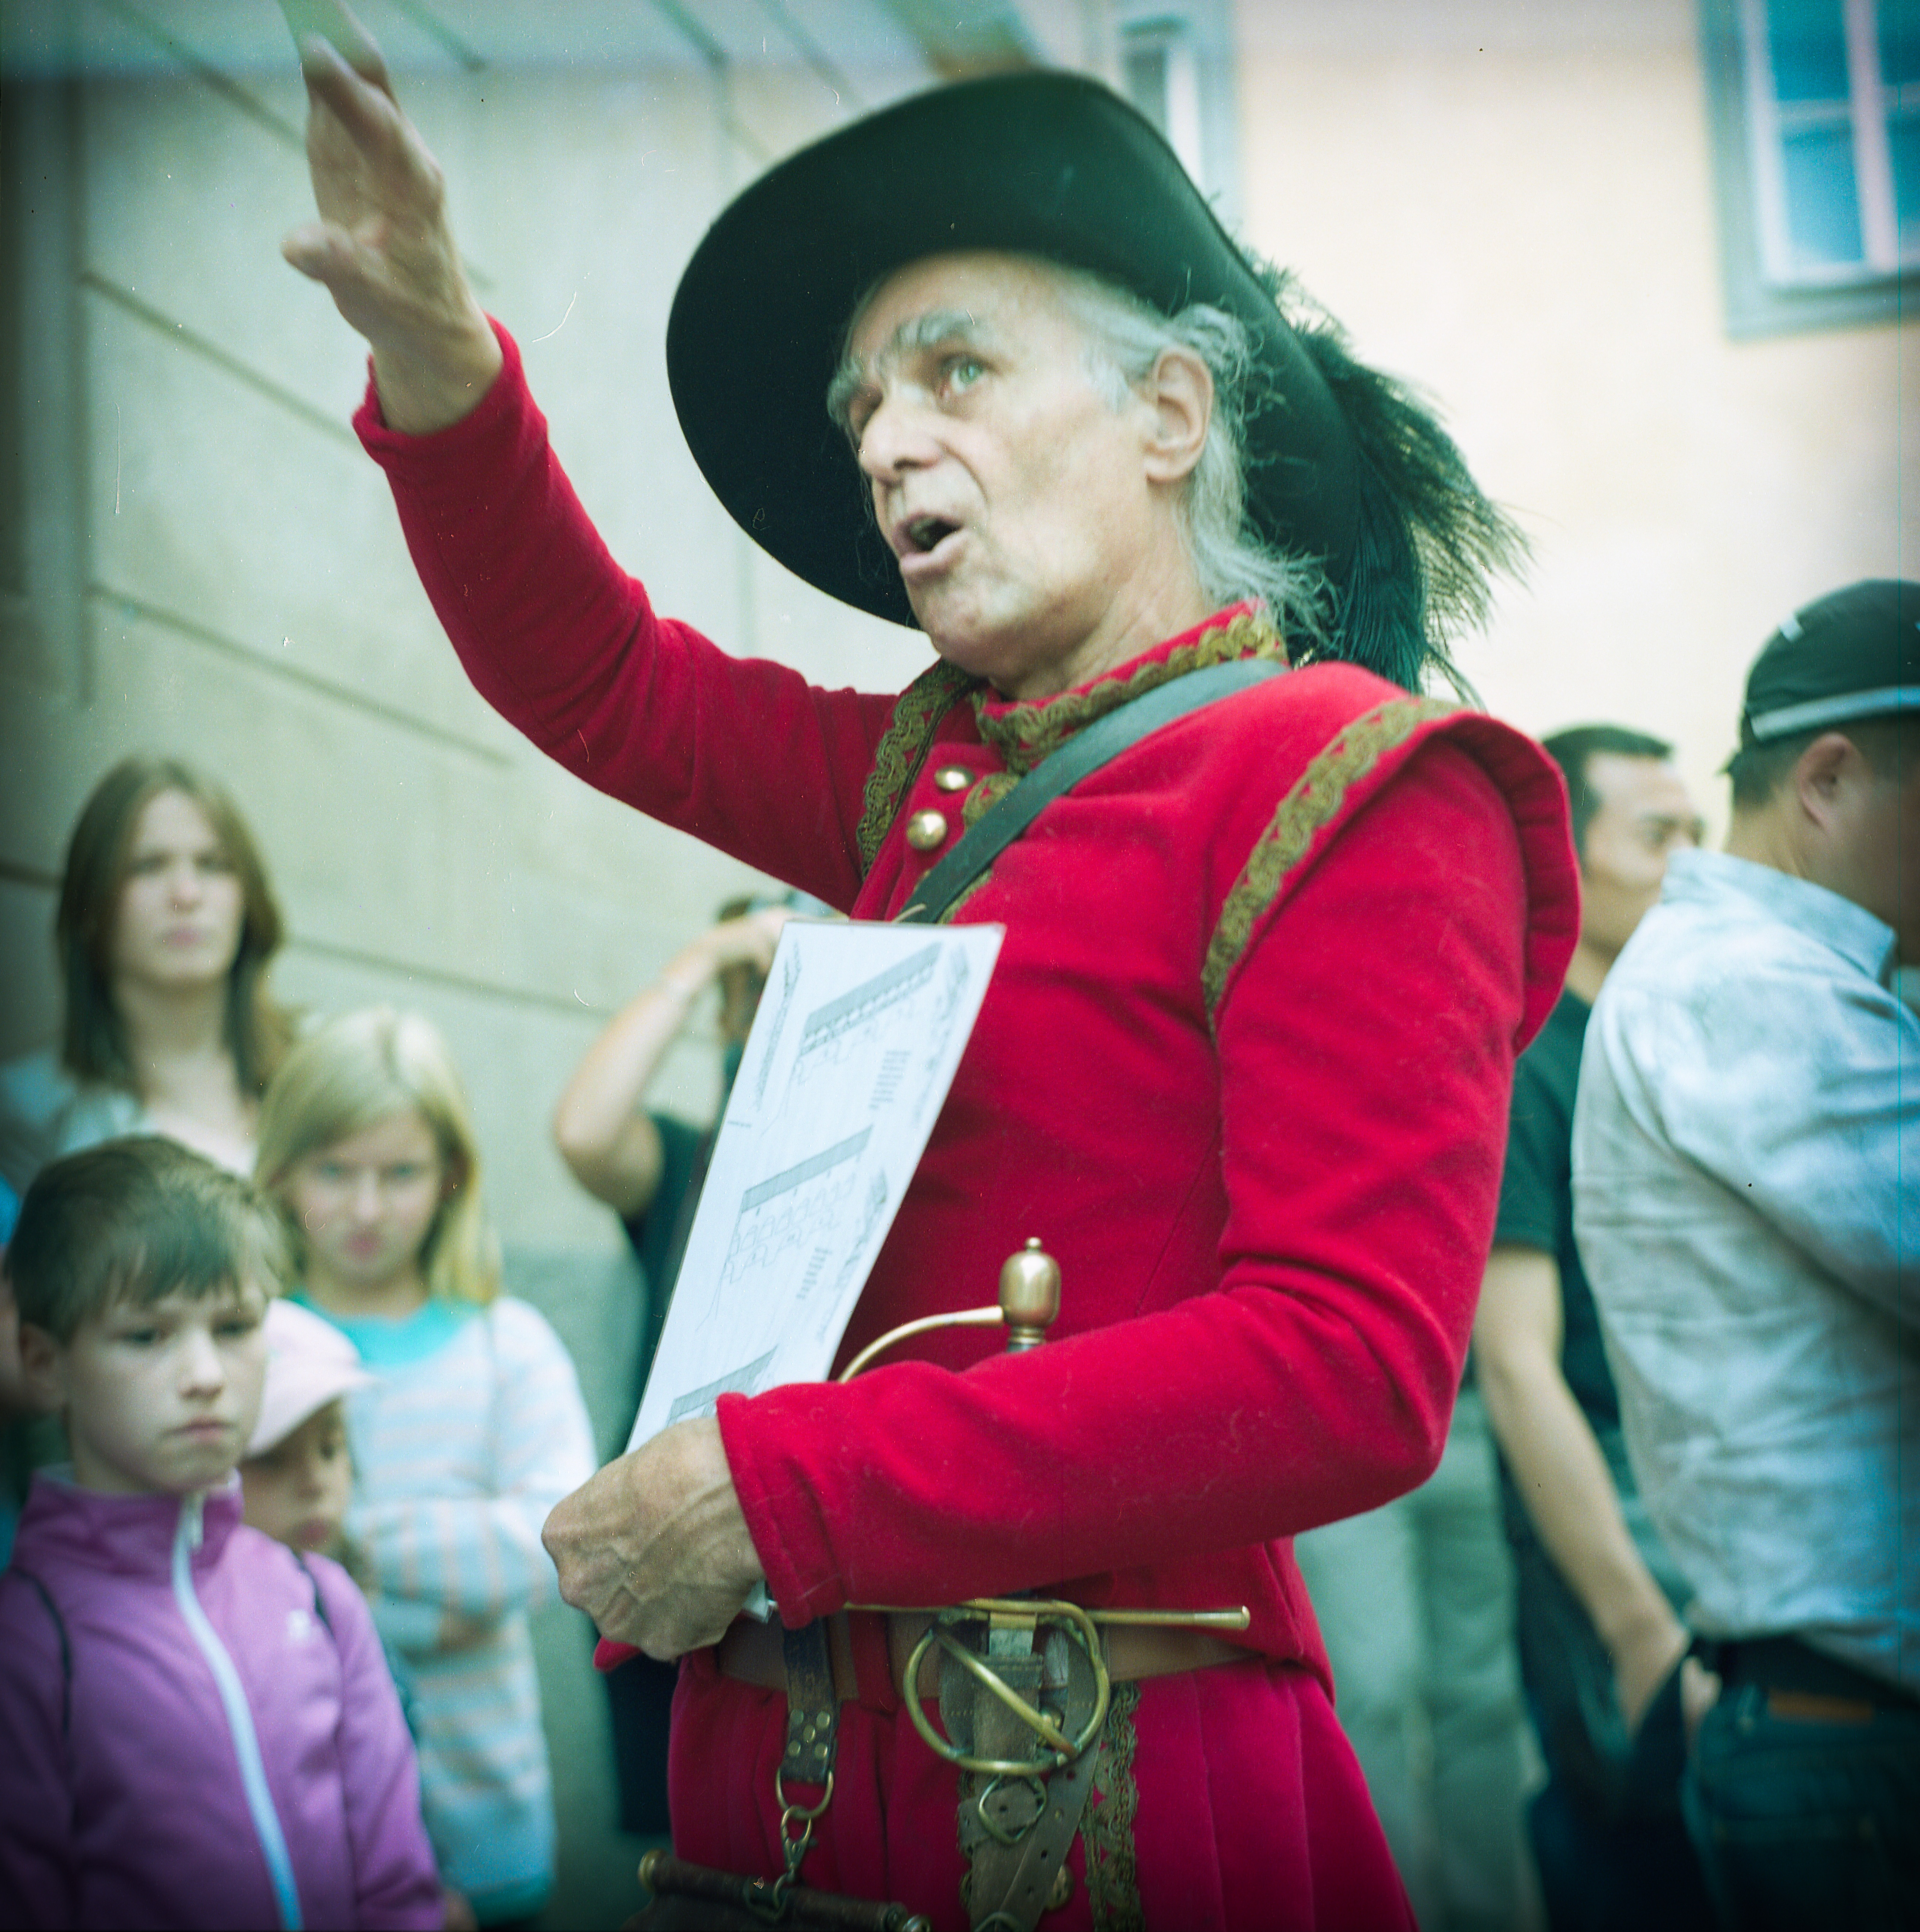
man, people, street, film, analog, prague, cool image, praga, oldman, 120, 6x6, kodak, mediumformat, portra160, praha, salyut, hasselbladski, industar29